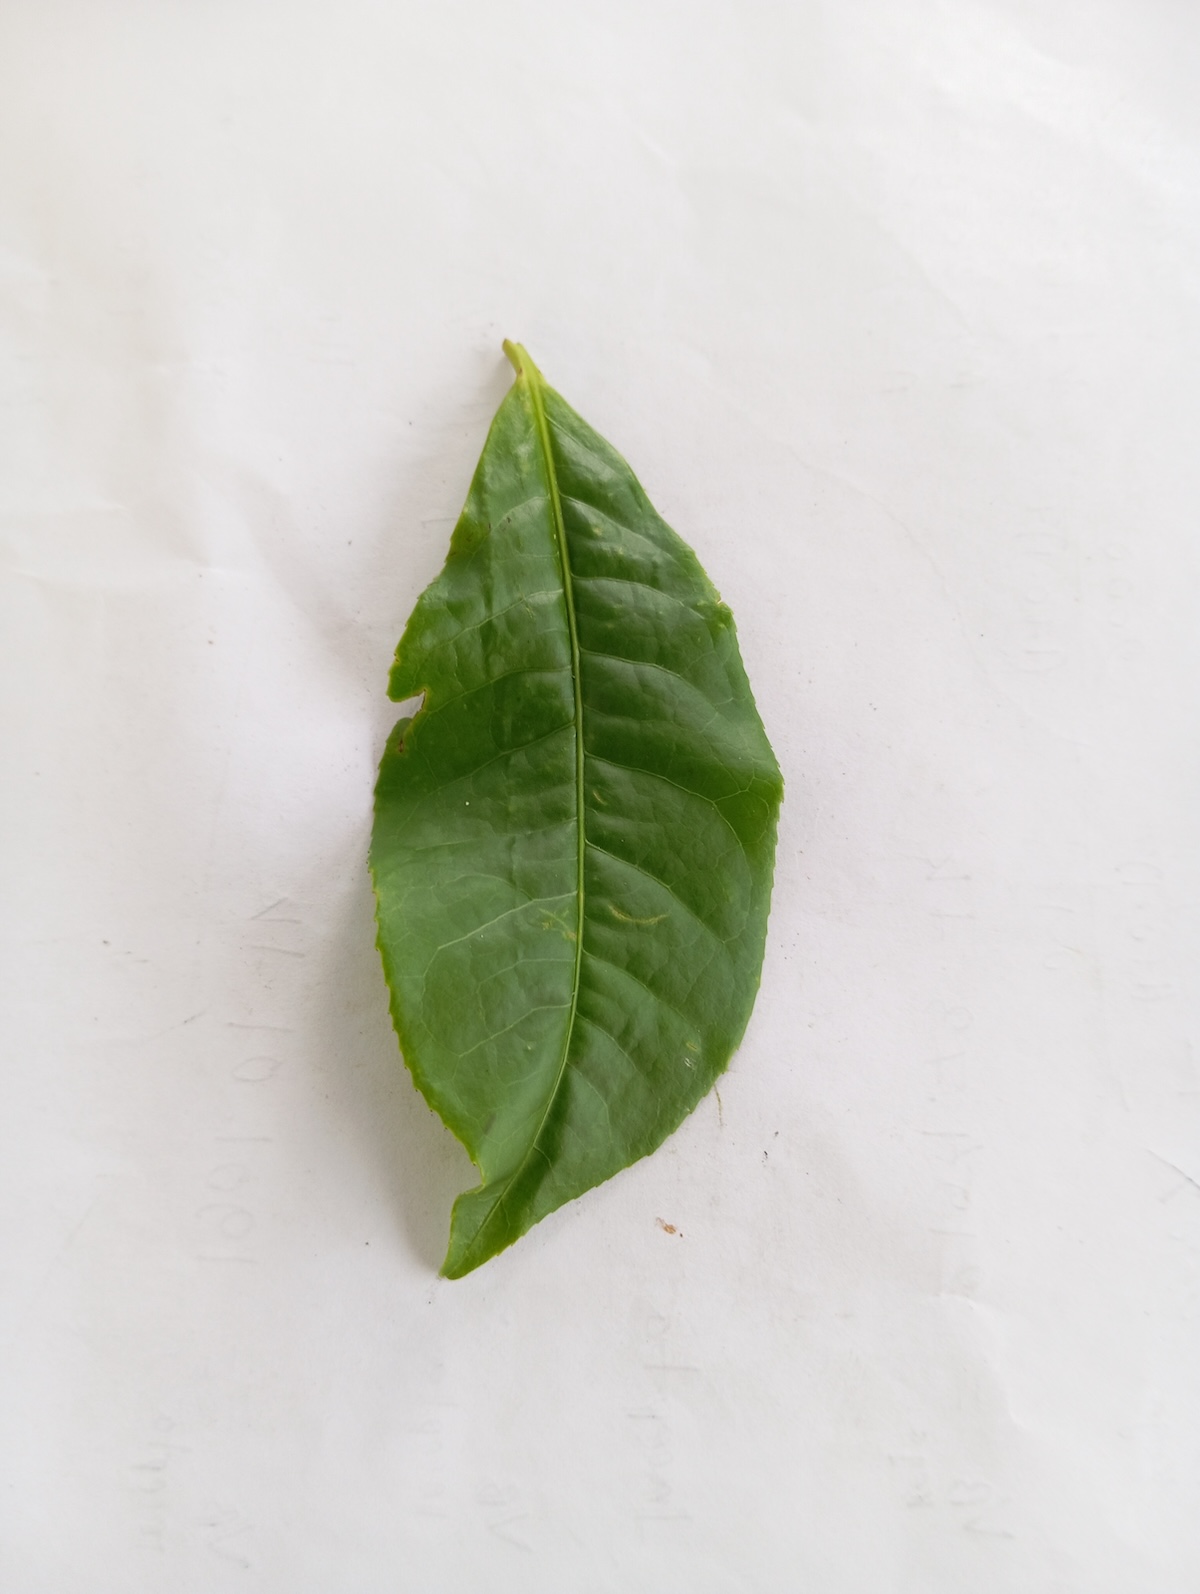
Label: Healthy leaf